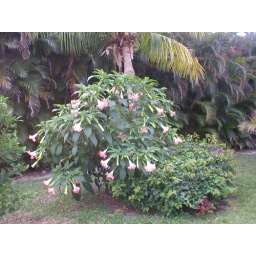
flowers on tree in fl003